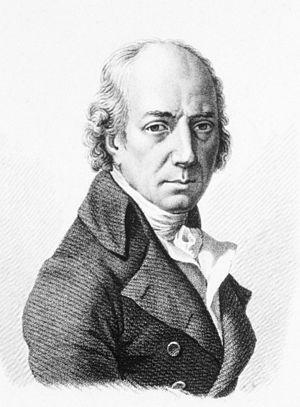
Pierre Lassus est un chirurgien français.